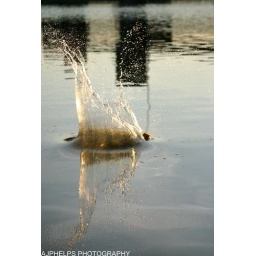
Had my mom throw a rock in the river and i snapped the picture